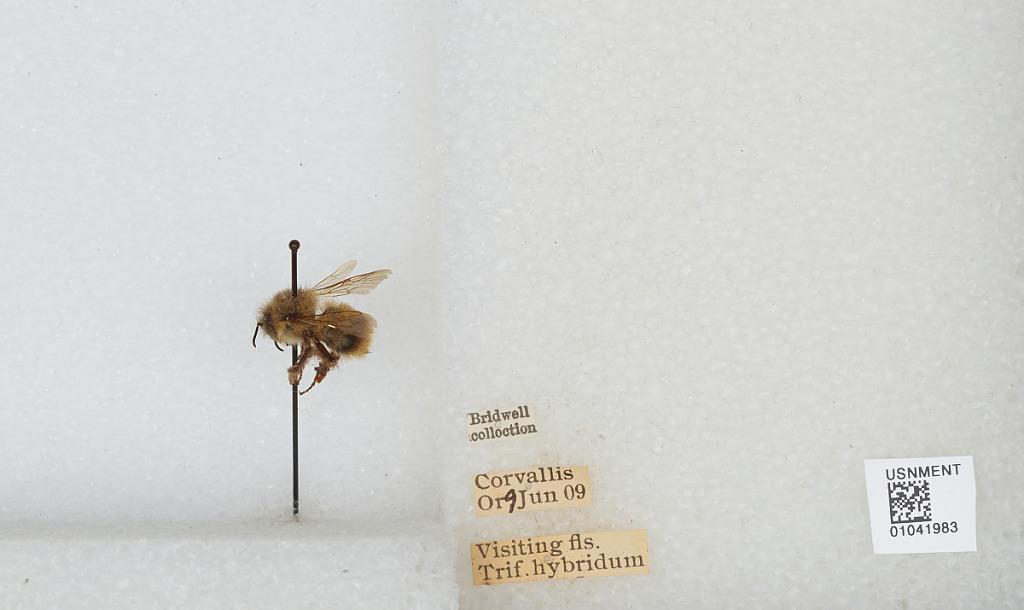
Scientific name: Bombus sp.
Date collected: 1909-6-9
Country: United States
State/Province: Oregon
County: Benton
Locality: Corvallis
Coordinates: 44.57, -123.28